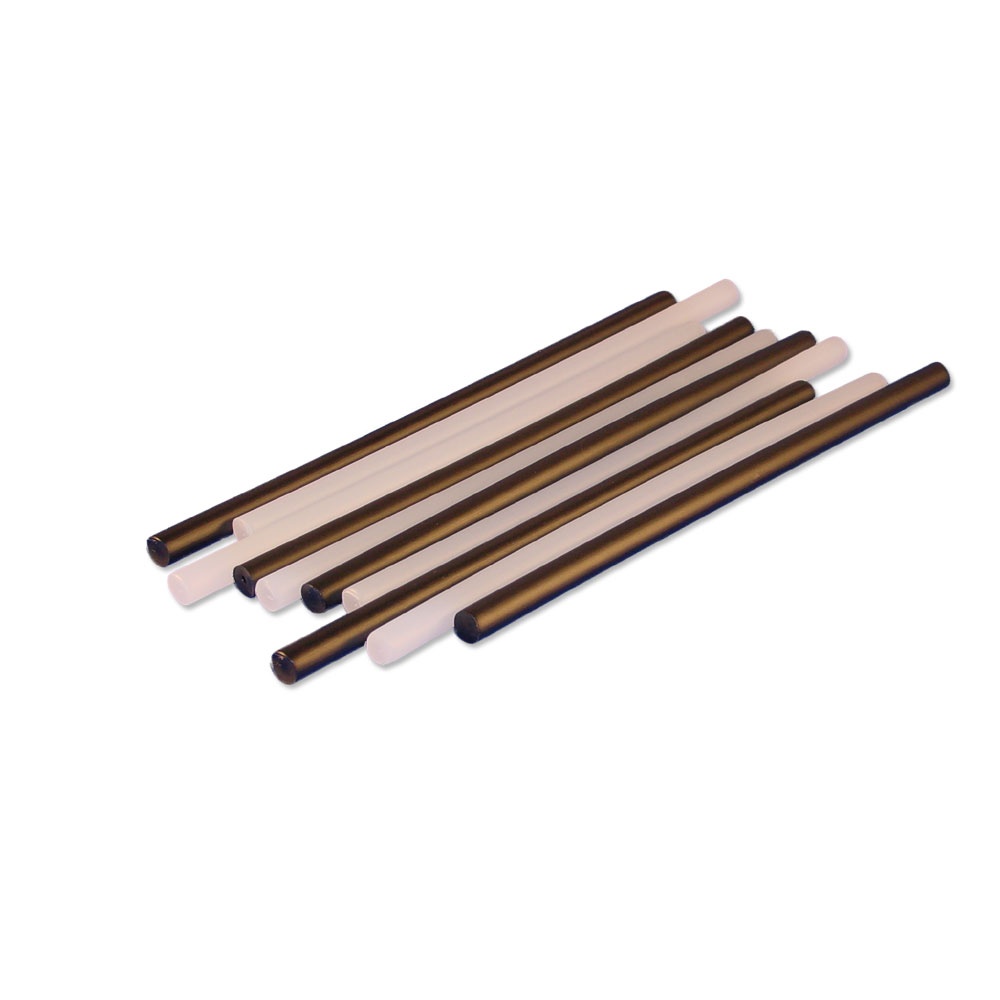
Kunzmann Base Repair Candles (1pr)
Poly sticks for lighting and dripping or melting into the base. Ø 8,5 mm
Brand: Kunzmann
Category: Arts & Entertainment > Hobbies & Creative Arts > Arts & Crafts > Art & Crafting Materials > Olfactory Arts Materials > Candle Making Materials > Wick Tabs